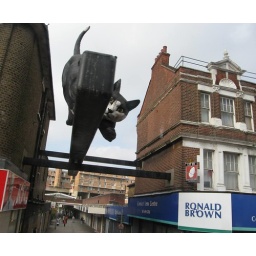
I was in the upper desk of a moving bus